Dario Antoniozzi

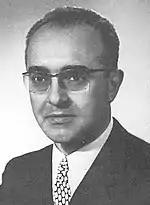
Antoniozzi in the 70s

He was Vice-Secretary of the Christian Democracy and party leader in Calabria for a long time.